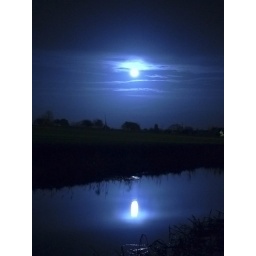
after trying to set white balance with a sheet of paper in the dark I got this photo.